Vadym Prystaiko

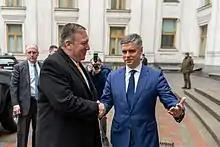
Prystaiko meets with U.S. Secretary of State Michael R. Pompeo in Kyiv, Ukraine on 31 January 2020.

In December 2014, he was named Deputy Foreign Minister and head of the apparatus under Foreign Minister Pavlo Klimkin.